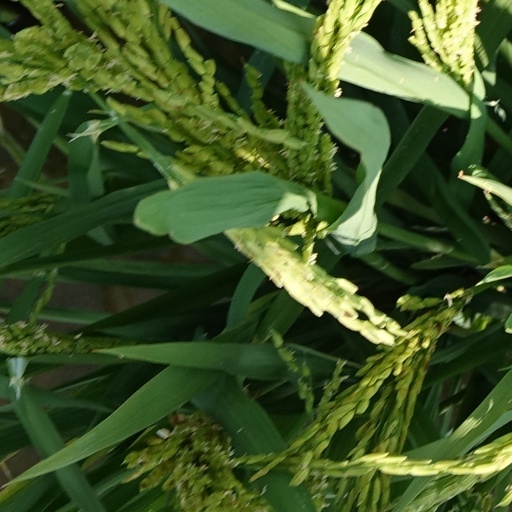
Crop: rice